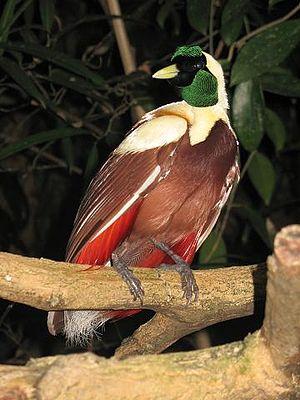
Le Paradisier rouge est une espèce de paradiséidés endémique de l'Indonésie.